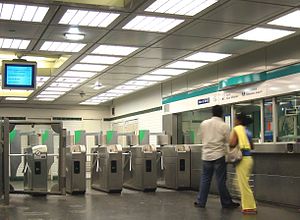
Métro de Paris
Indgangsmøllerne på metrostation Pont de Sèvres ved Boulogne Billancourt på linje 9.
Métro de Paris er undergrundsbanen i hovedstaden Paris i Frankrig og en del af de offentlige transportmidler, som betjener byen og Paris' storbyområde. Systemet omfatter 16 linjer, som fortrinsvis er underjordiske, og som omfatter 214 kilometer spor. Den er blevet et af Paris' symboler og er kendetegnet ved netværkets tæthed i Paris' centrum og ved sit ensartede, arkitektoniske præg i Art nouveau-stil.